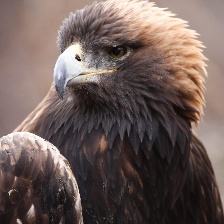
Species: GOLDEN EAGLE
Scientific name: AQUILA CHRYSAETOS